City Gate (Valletta)

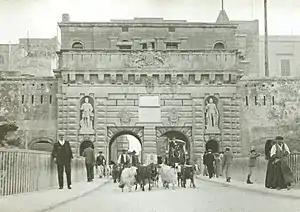
Kingsgate in the early 1900s

The second city gate was built in 1633, during the magistracy of Grand Master Antoine de Paule. This gate was more ornate than its predecessor "Porta San Giorgio", and it consisted of a central archway with a smaller arch at each side, and a wooden drawbridge across the deep, dry ditch that lies immediately outside the city walls.